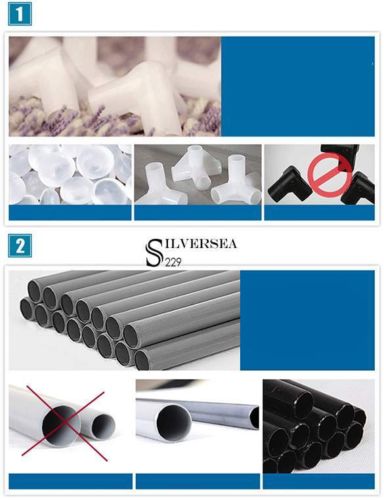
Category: cabinet